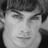
Emotion: neutral